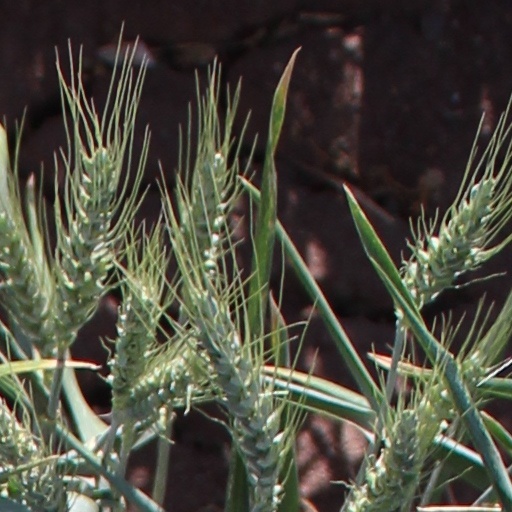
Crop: wheat